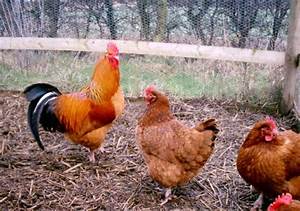
Label: gallina